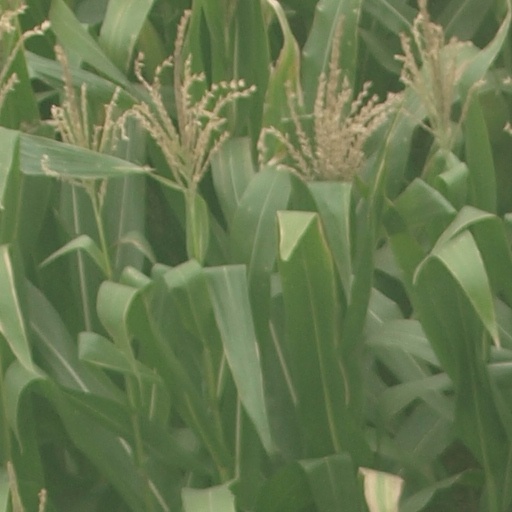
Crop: maize; corn